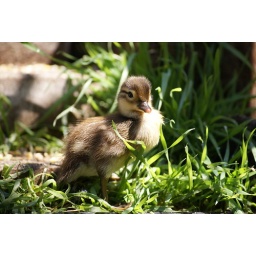
Little duckling in the green grass